Itsuō Art Museum

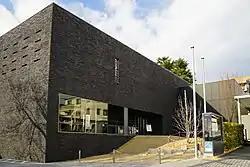

opened in Ikeda, Osaka Prefecture, Japan, in 1957. The new building opened in 1997. The collection, built up by founder Kobayashi Ichizō, whose pseudonym was Itsuō, comprises some 5,500 works, including fifteen Important Cultural Properties and twenty Important Art Objects.